Academic writing

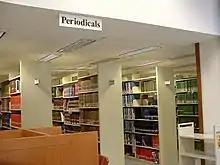
Academic journals collect research articles and are often categorized as "Periodicals" in university libraries. Here, the periodical collection of the Foster Business Library at the University of Washington

Academic writing encompasses many different genres, indicating the many different kinds of authors, audiences and activities engaged in the academy and the variety of kinds of messages sent among various people engaged in the academy. The partial list below indicates the complexity of academic writing and the academic world it is part of.